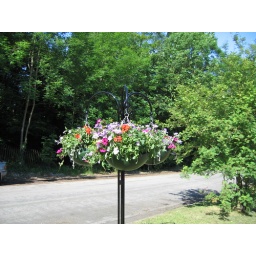
Chipdene - flower basket in the sun